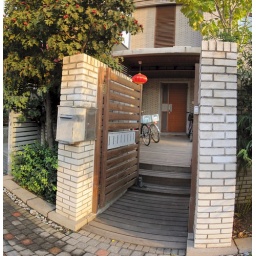
Our house in the middle of our street